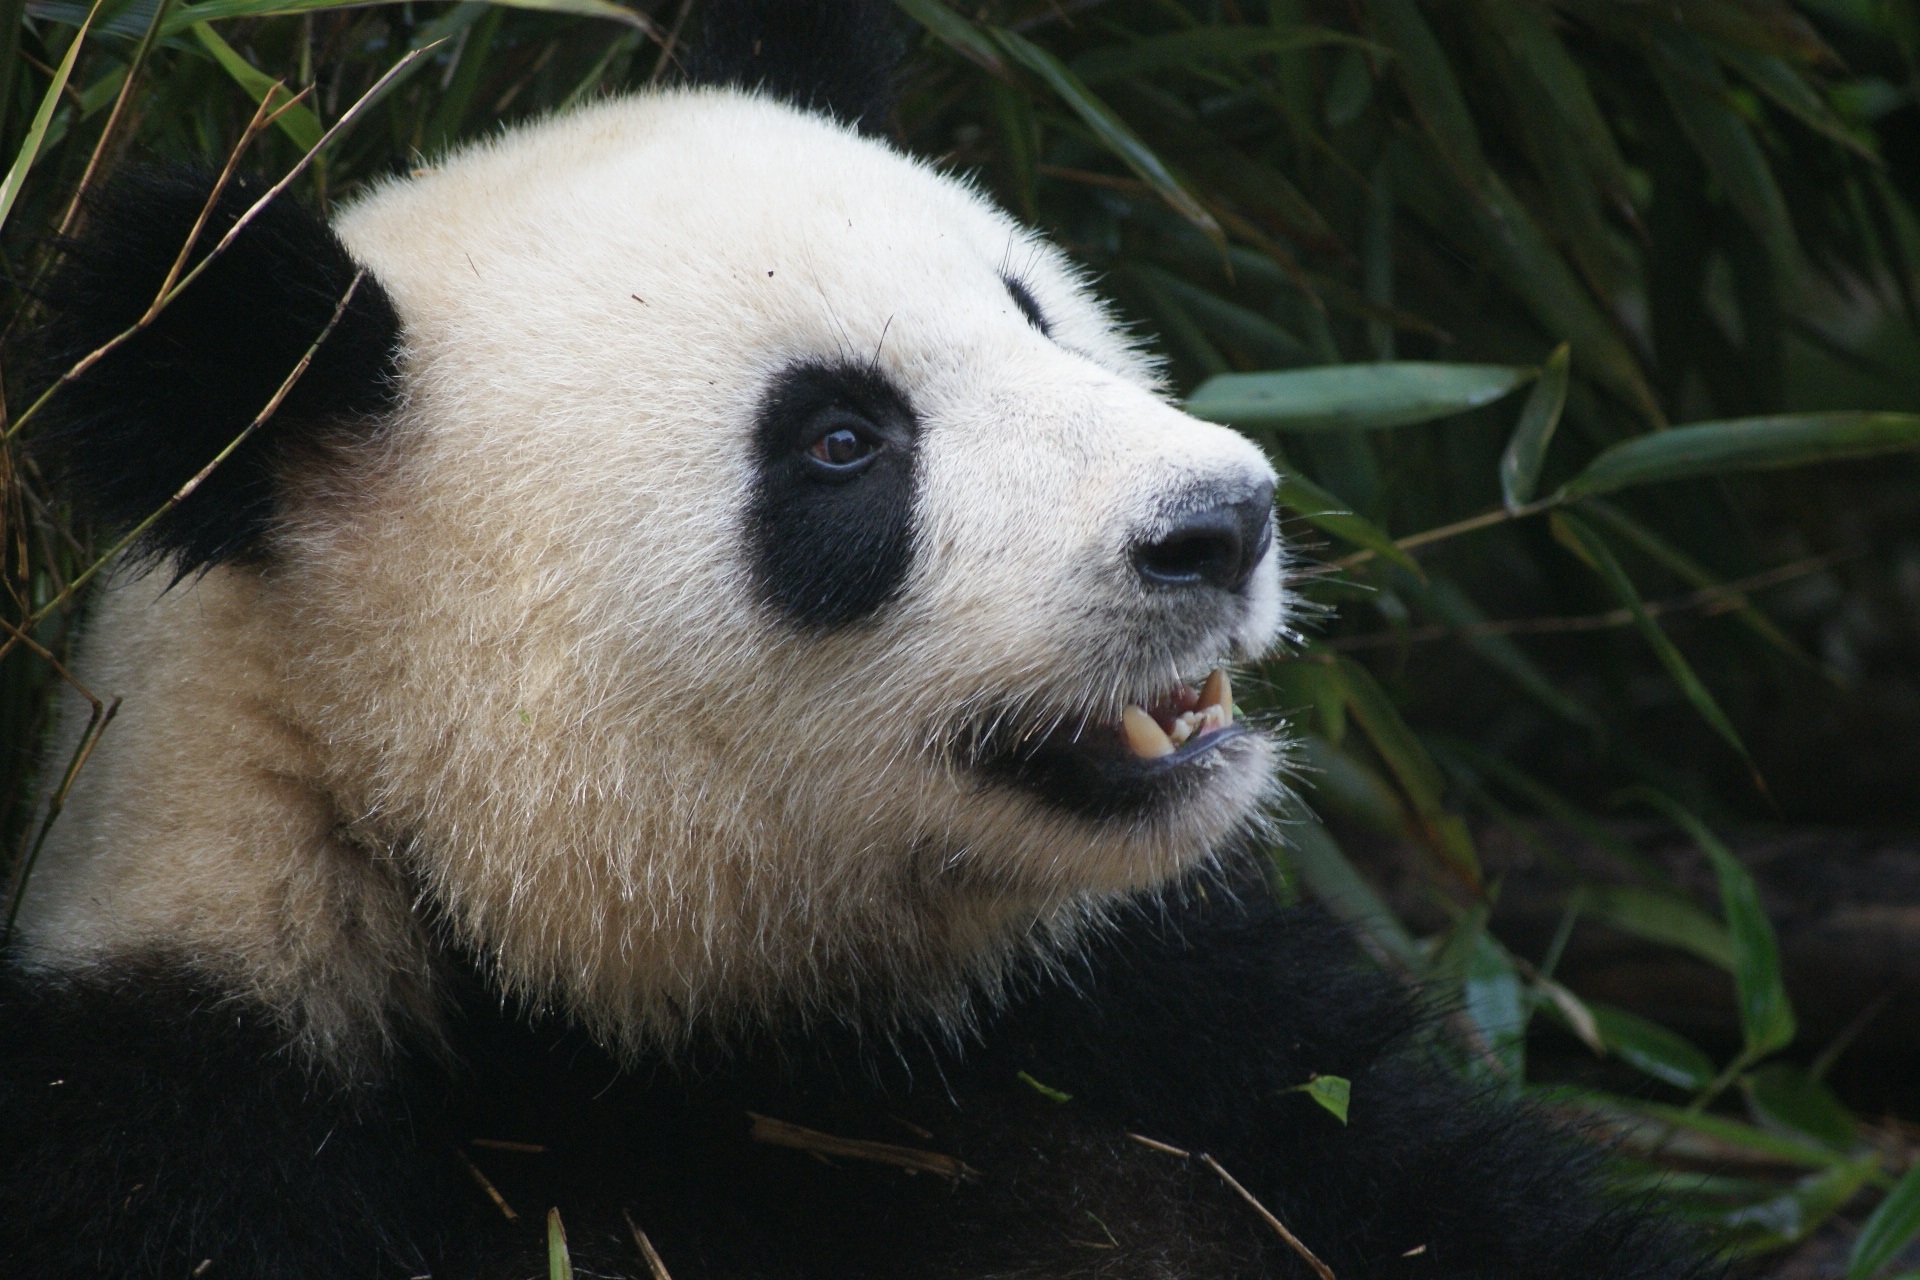
white, bear, wildlife, zoo, mammal, black, fauna, panda, reserve, endangered, vertebrate, ch, chengdu, china, cub, sichuan, giant panda, carnivoran, dog breed group